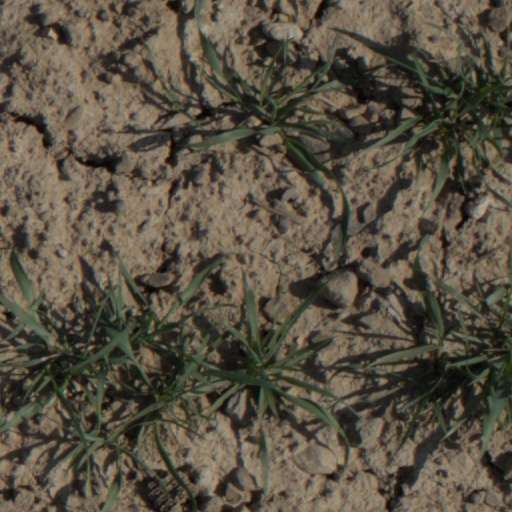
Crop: wheat